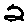
Label: 2